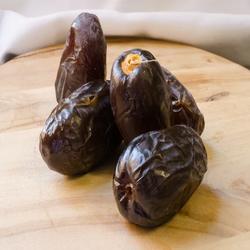
Label: Dates